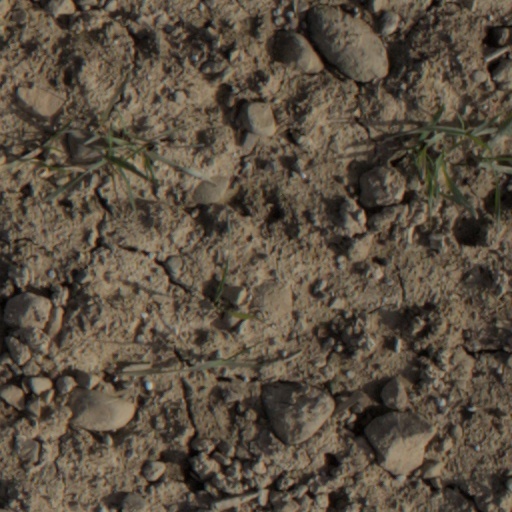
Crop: wheat